Atala (company)

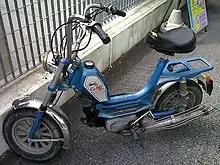
Mini Califfo

The company produces several models for the Carraro Cicli, Whistle Bikes, and Maino e Umberto Dei brands.